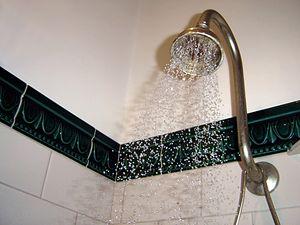
Une douche est un jet d'eau dirigé sur le corps qui est généralement pratiqué pour des raisons de propreté, d'hygiène, de délassement, ou dans un but thérapeutique.